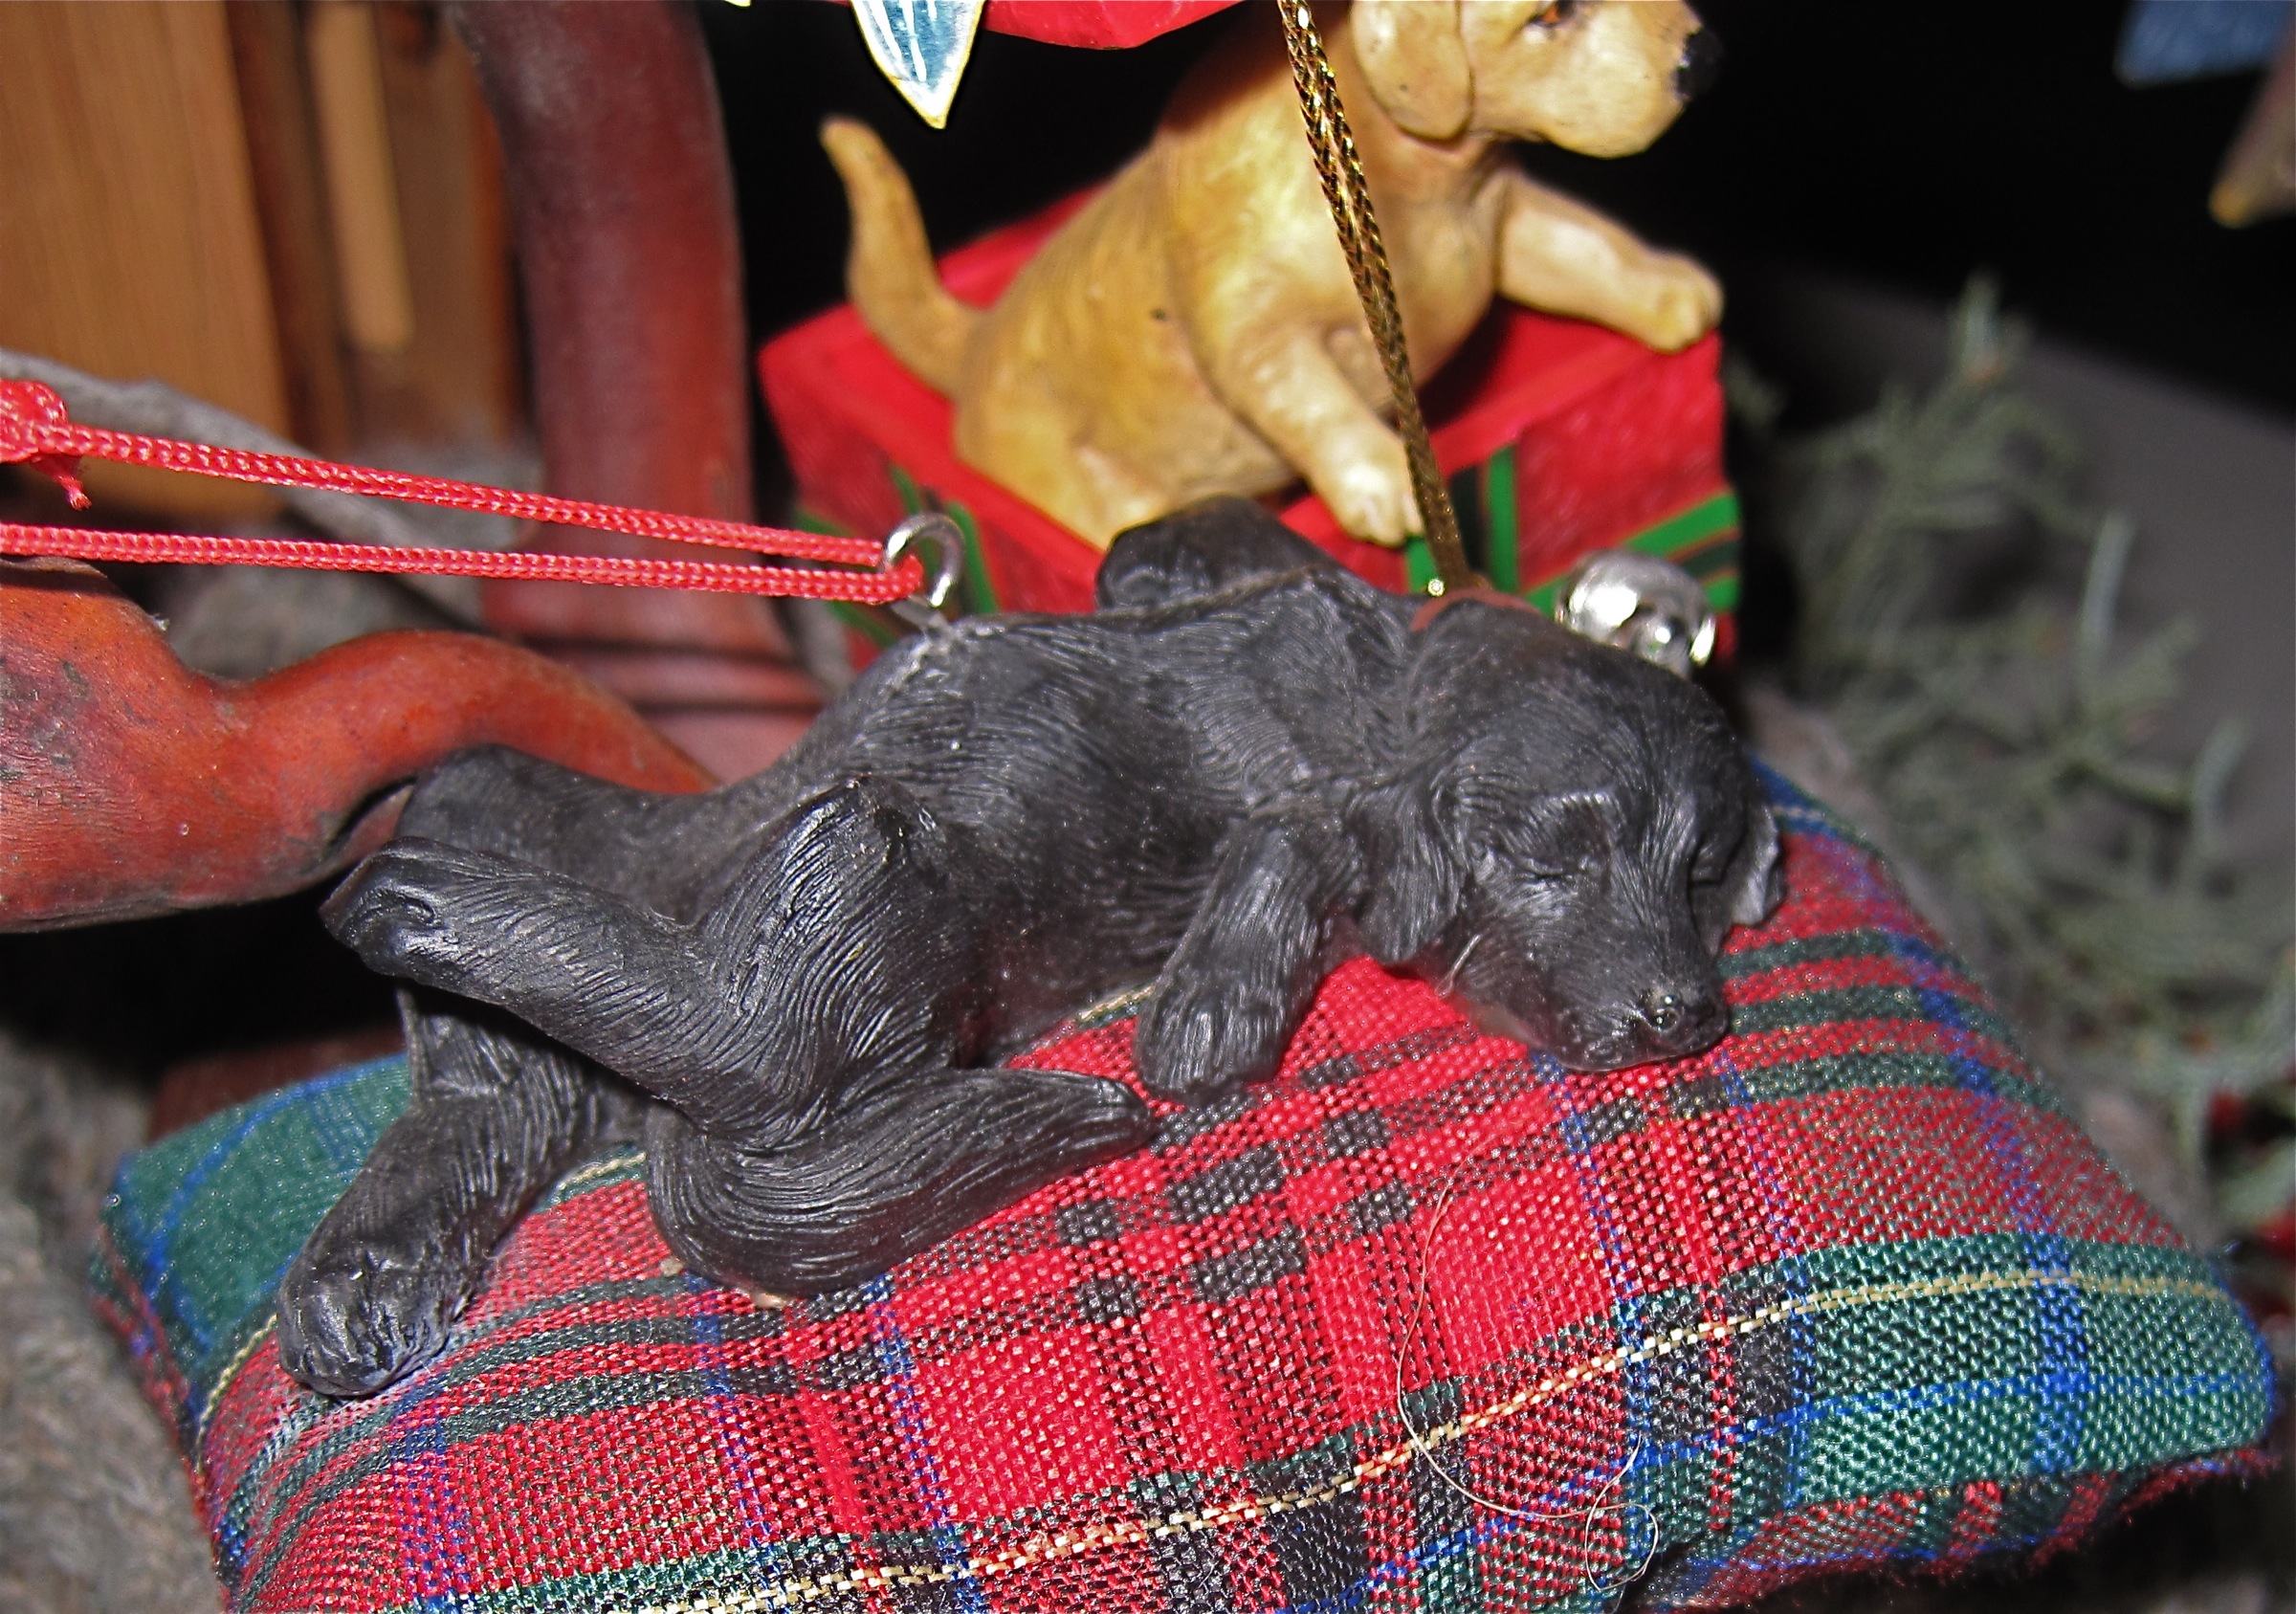
puppy, mammal, xmas